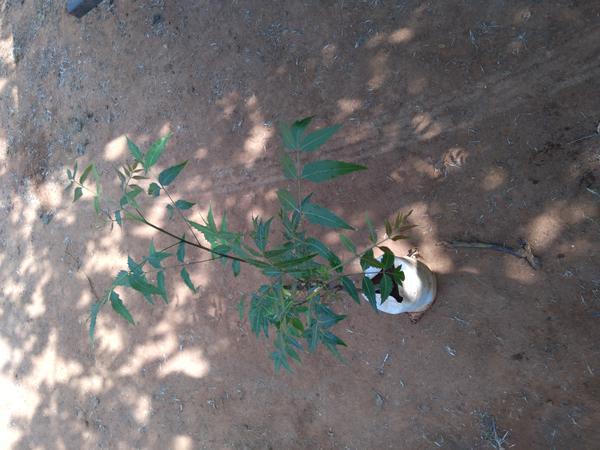
Plant: Neem